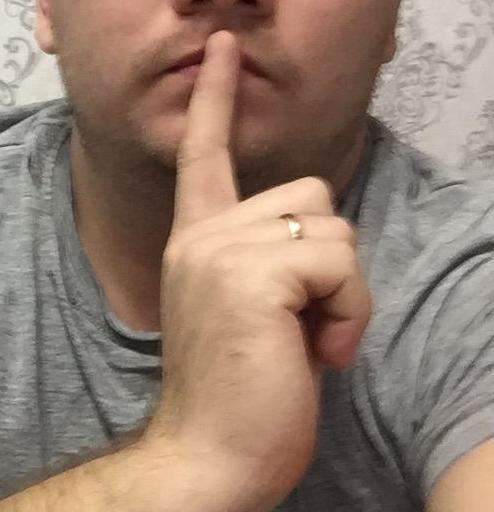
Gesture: mute